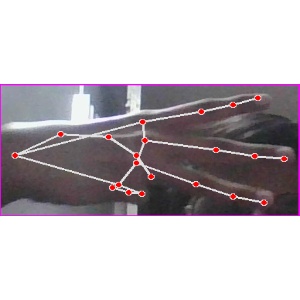
अक्षर: भ